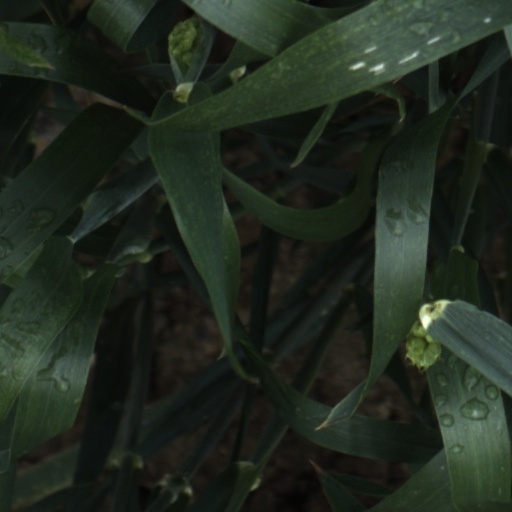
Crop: wheat